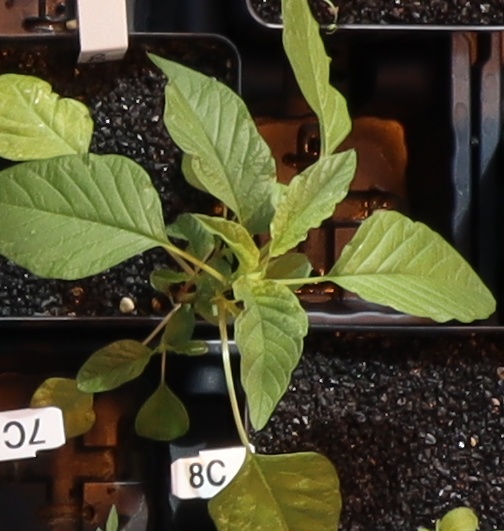
Label: Palmer Amaranth